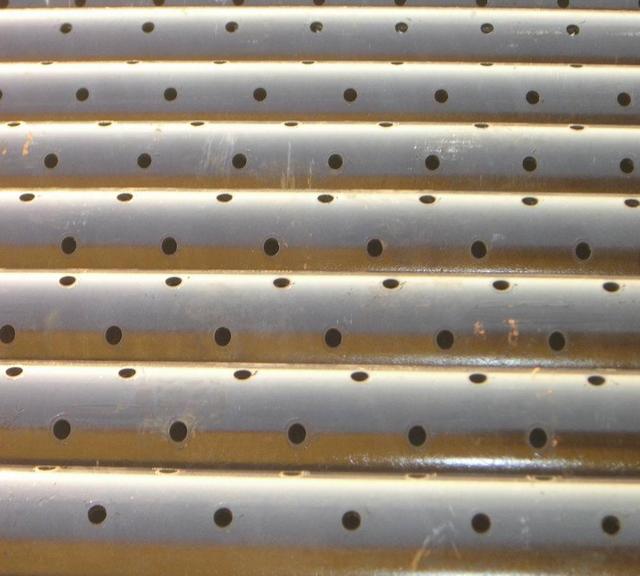
Texture: perforated